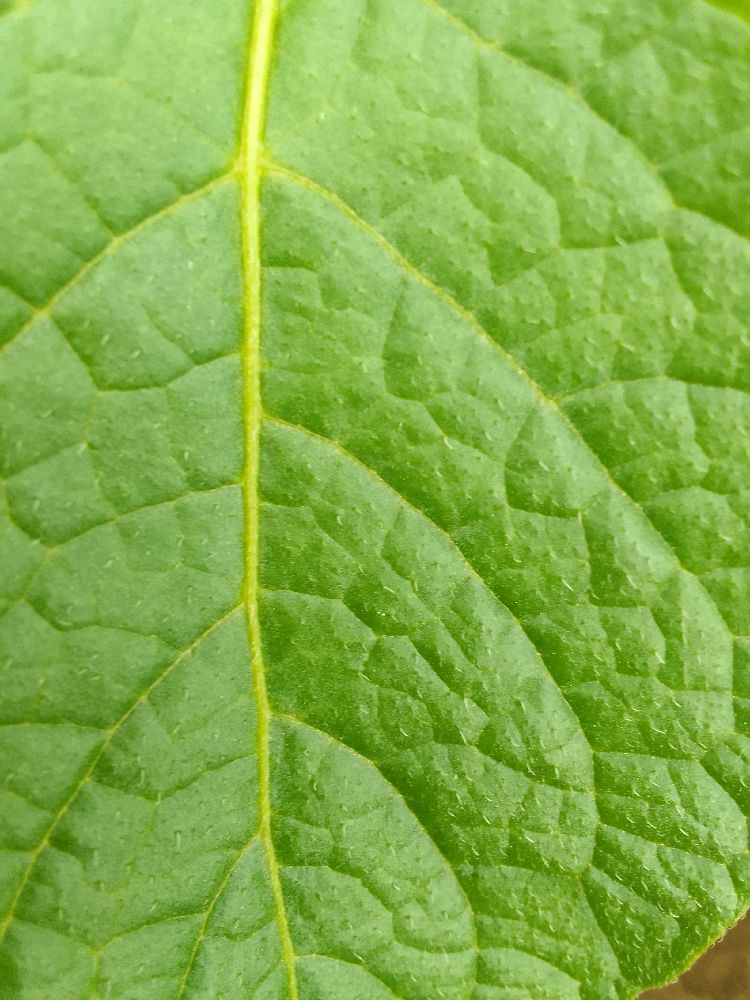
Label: Healthy